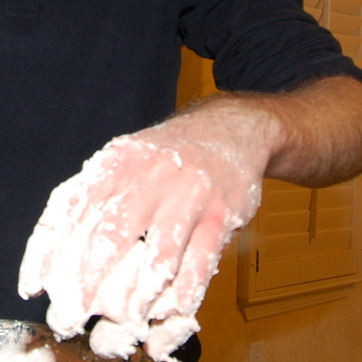
Material: skin